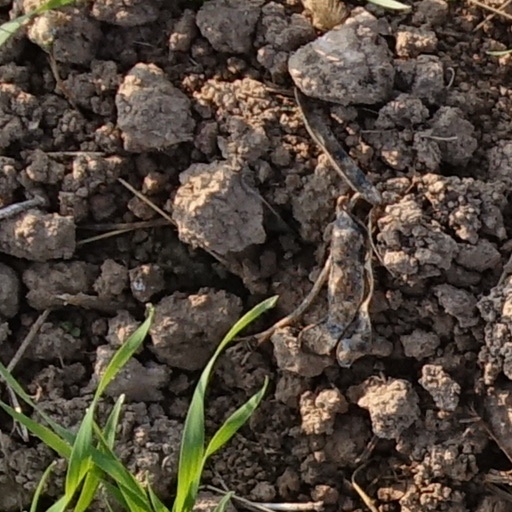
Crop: wheat